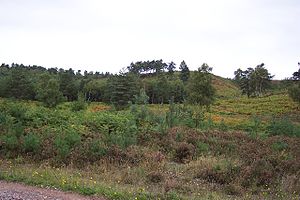
Suomusjärvikulturen / Klima og natur i den tidlige varmesæson
Omtrent således så landskabet ud i præboreal tid.
Suomusjärvikulturen er den ældste materielle kultur i Finland efter Weichsel-istiden.